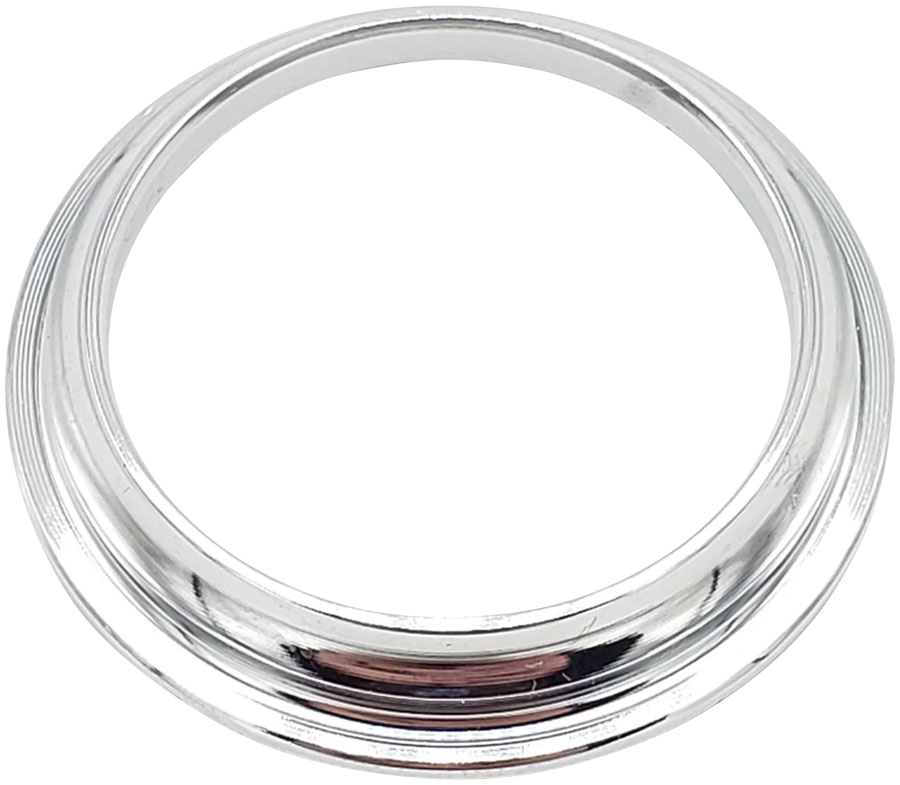
FSA Compression Ring 1-1/8" Orbit UF - Silver
.top{margin-bottom:30px;}.top li{margin-left:5%;margin-right:5%;margin-top:10px;line-height:120%;list-style-position:outside;} FSA Compression Ring 1-1/8" Orbit UF - Silver. FSA headset compression rings are precision-engineered components designed to preload bearings and maintain alignment within the headset assembly.
Brand: FSA
Category: Sporting Goods > Outdoor Recreation > Cycling > Bicycle Parts > Bicycle Headset Parts